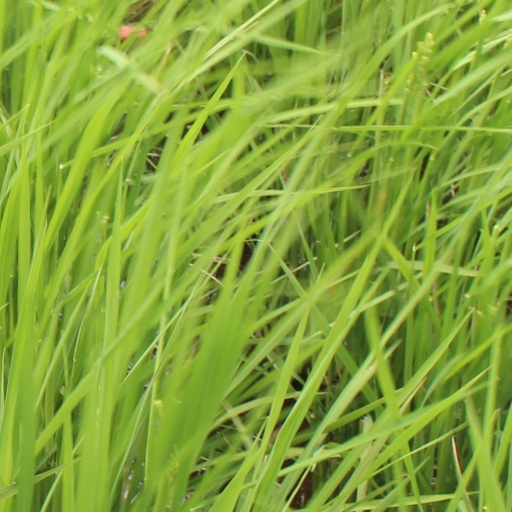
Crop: rice